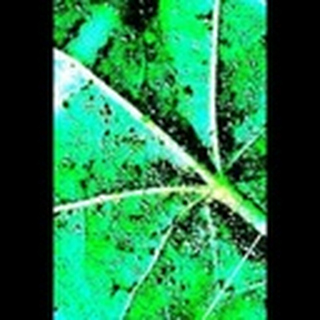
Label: cotton_aphids